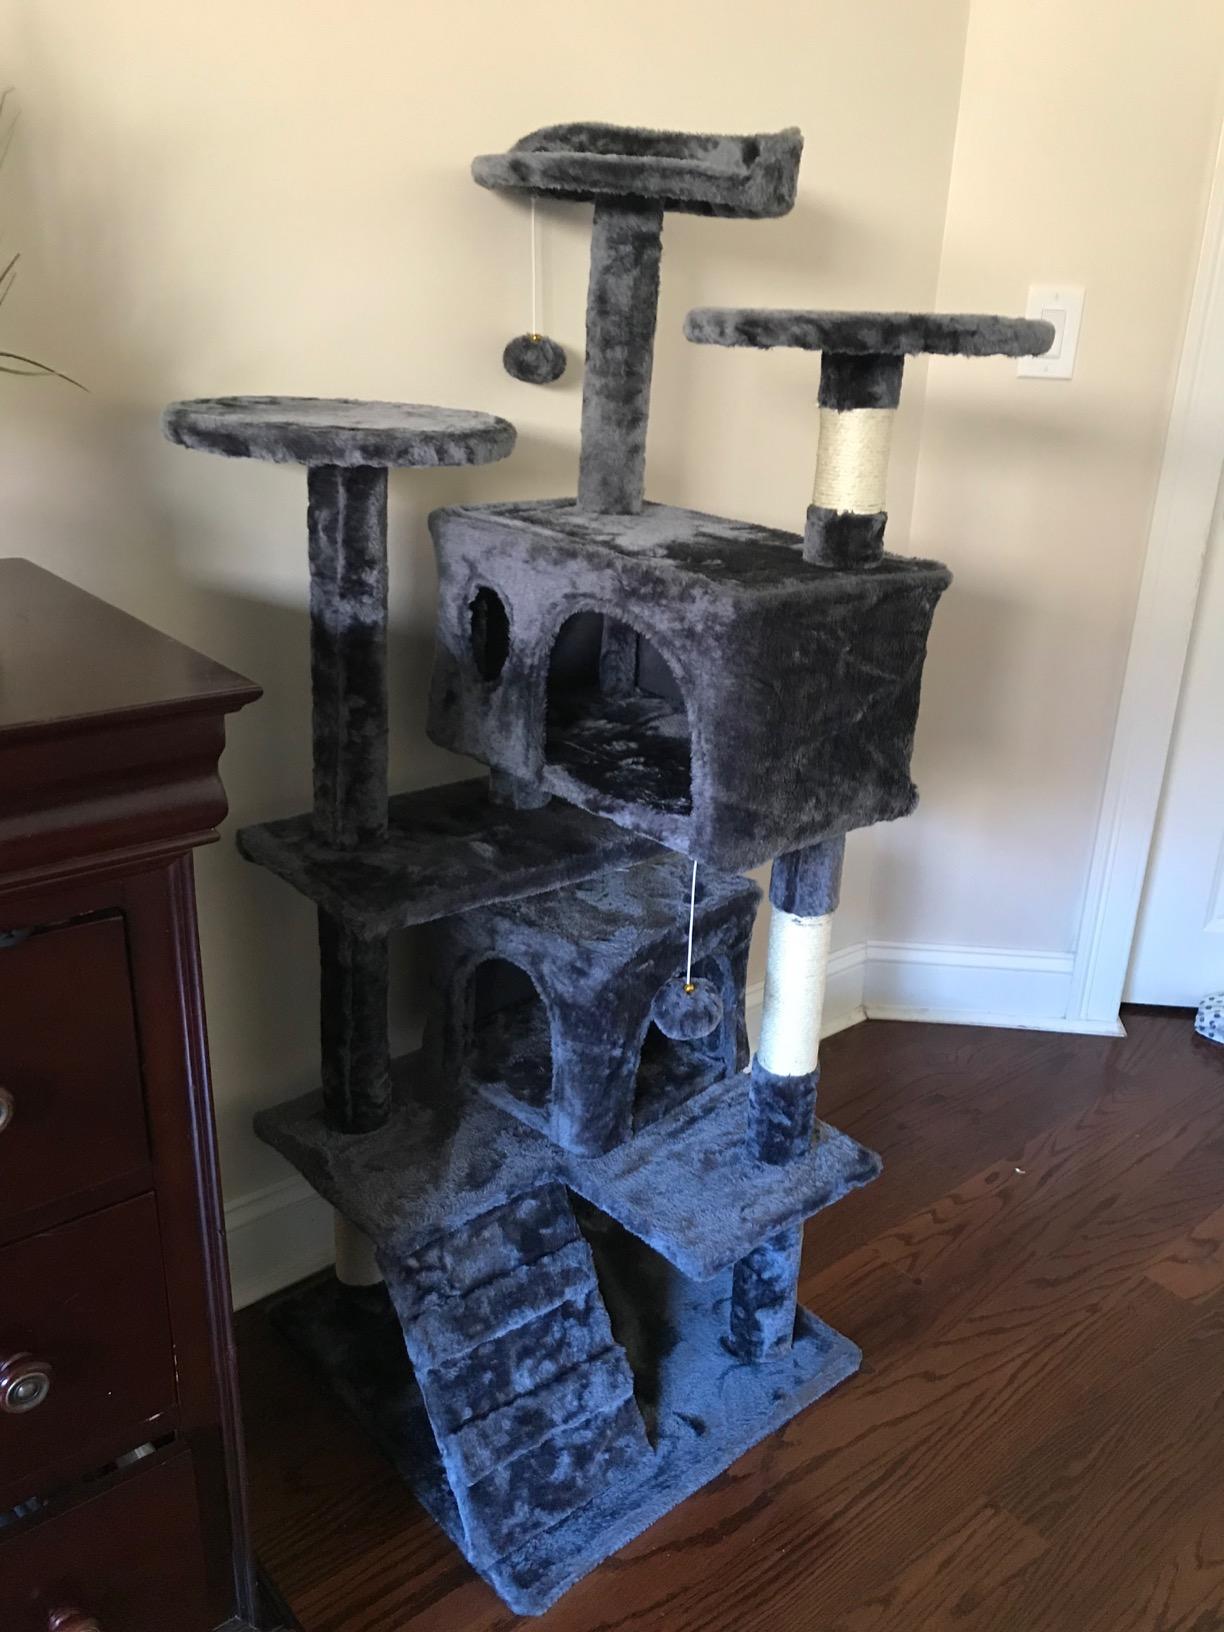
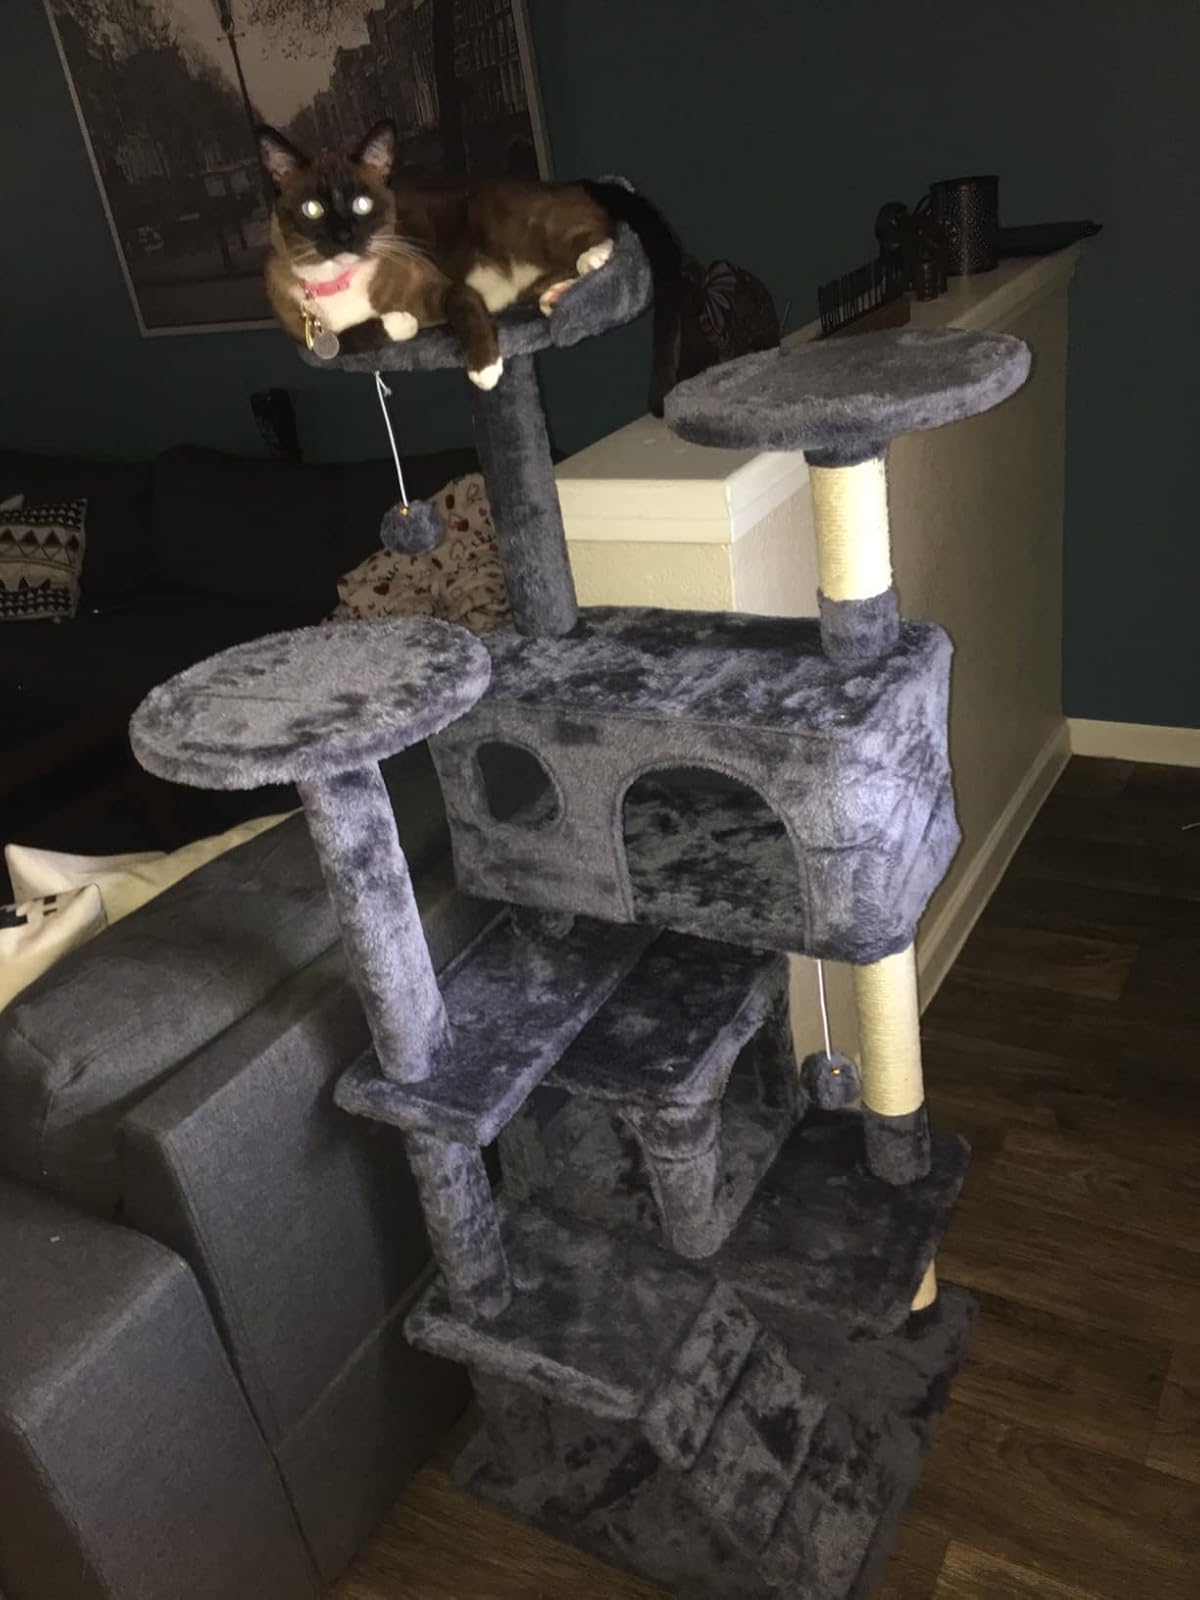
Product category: items_cat tree
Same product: yes